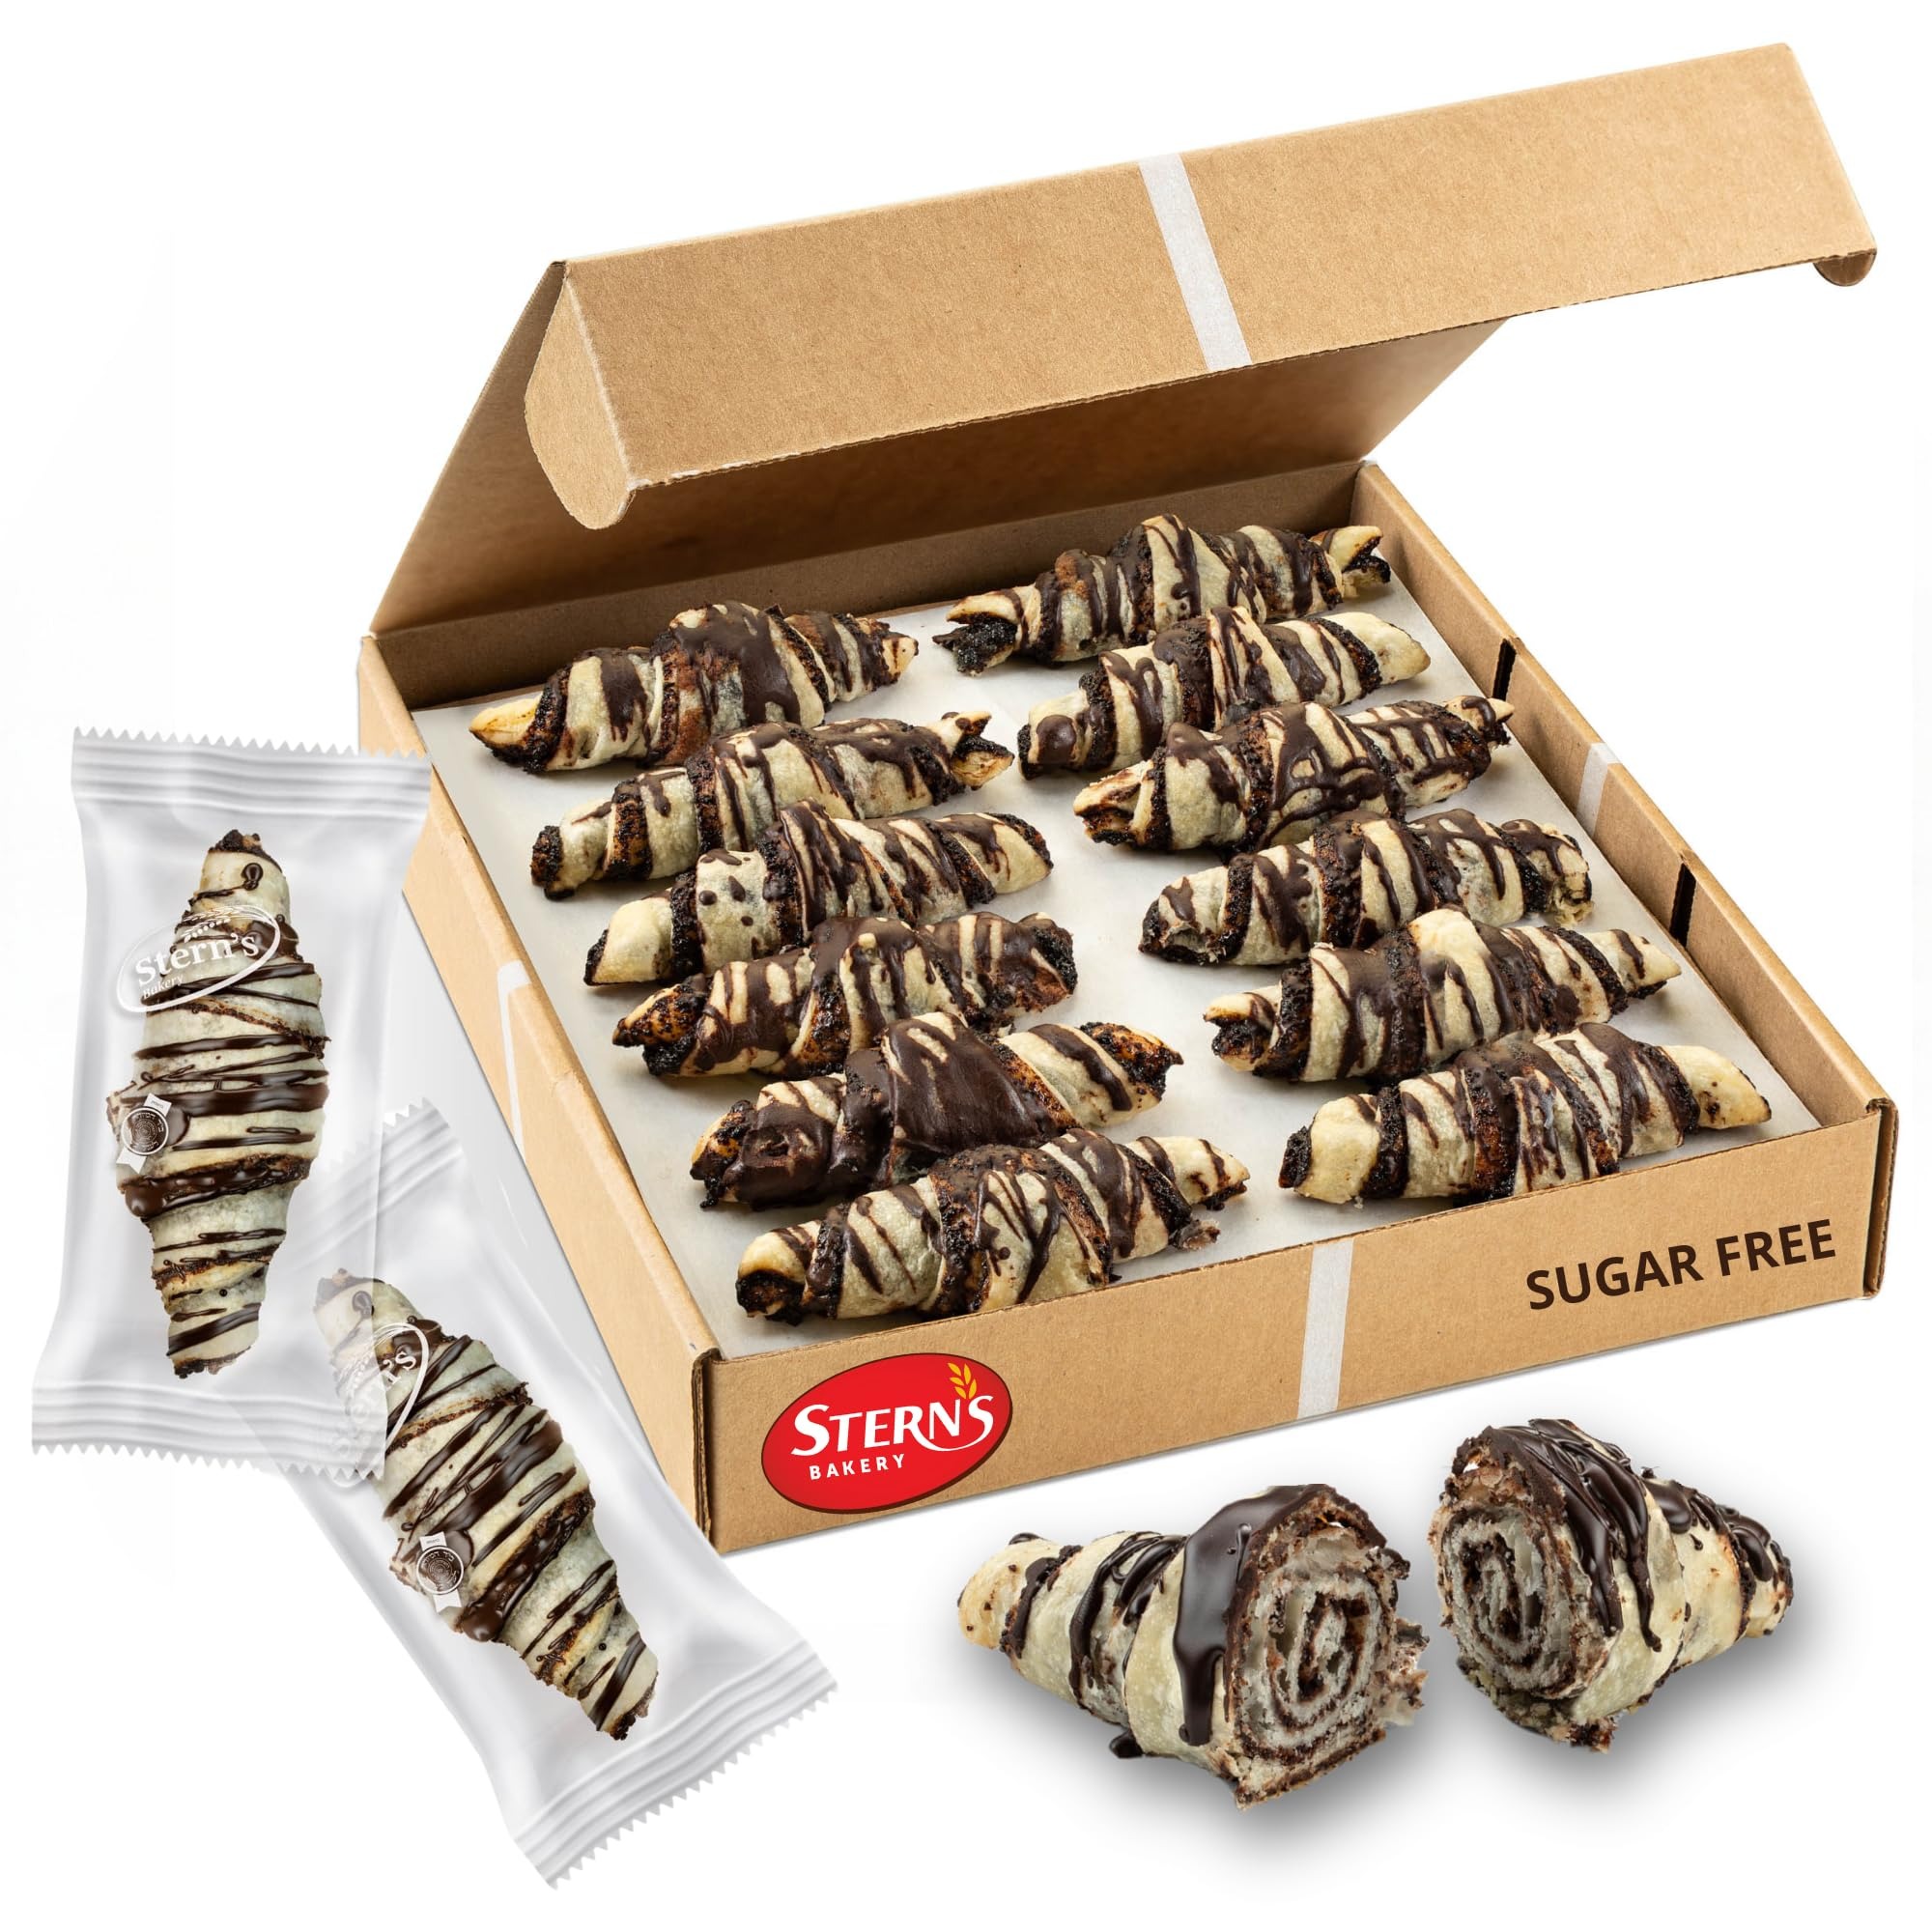
Item Name: Diabetic Sugar Free Cookies By Stern’s Bakery | [10 Count] Low Calorie Cookies Individually Wrapped | Sugar-Free Pastries | Baked Fresh Daily & Scrumptious | Diabetic Friendly Snack for Mom, Dad, Colleague, Friend
Bullet Point 1: OUR FLAKY CROISSANTS NOW SUGAR FREE! At Stern's Bakery, we're thrilled to offer our famous chocolate flaky croissants in a sugar-free version! This box includes 10 delicious, flaky pastries that are perfect for satisfying your sweet tooth without the sugar rush.
Bullet Point 2: DIABETIC SUGAR-FREE COOKIES - Our chocolate croissants are specially crafted for individuals with diabetes, ensuring a guilt-free indulgence. These pastries boast an impeccable balance of chocolate filling and flaky pastry layers, were sure it will be a delightful experience and you will be craving for more!
Bullet Point 3: INDIVIDUALLY WRAPPED to ensure its lasting freshness & safe arrival! It's also that perfect on-the-go snack pack to satisfy your sweet cravings, pack them into your lunchbox. Keep them in your car between conferences and road excursions.
Bullet Point 4: ALLERGEN INFORMATION- All of our products are baked in our all nut-free facility. They are also Kosher certified by the OK & CRC.
Bullet Point 5: If for any reason you’re dissatisfied please reach out to us. We want our customers to be bursting with happiness as our heavenly products are bursting with deliciousness!
Product Description: Sugar Free Flaky Croissants
Value: 10.0
Unit: Ounce

Price: 43.68